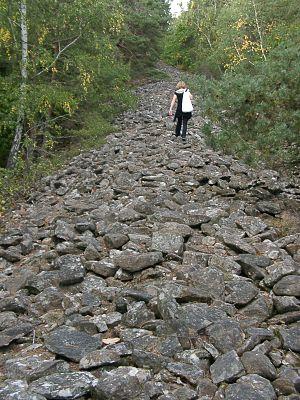
Le Mur païen de Bad Dürkheim est un rempart circulaire qui fut construit par les Celtes près de l'actuelle ville de Bad Dürkheim. Long de 2,5 km, il daterait des Années 500 av. J.-C. et est situé sur une colline. Conçu comme un murus gallicus, le bois a disparu et ne restent que les pierres.
L'Isenach est un affluent de rive droite du Rhin, mesurant près de 36 km de long, situé au nord-est de la Rhénanie-Palatinat.